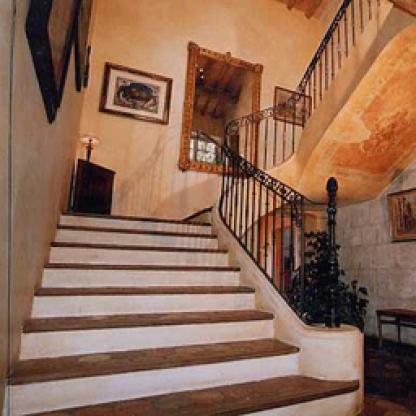
Scene: Indoor